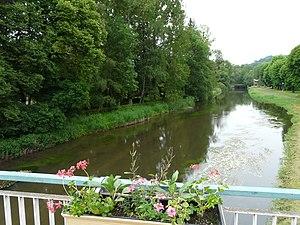
La Sioule en amont du pont de la route départementale 943, Pontgibaud, Puy-de-Dôme, France.
Pontgibaud est une commune française dans le département du Puy-de-Dôme, en Auvergne-Rhône-Alpes.